John Brown (servant)

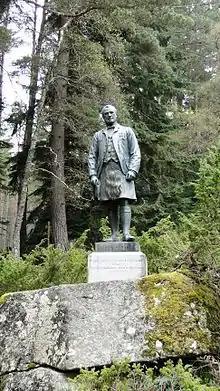
Statue of John Brown in the grounds of Balmoral

Prince Albert's untimely death in 1861 was a shock from which Queen Victoria never fully recovered. John Brown became a friend and supported the Queen. Victoria was known to give him many gifts as well as creating two medals for him, the Faithful Servant Medal and the Devoted Service Medal. She also commissioned a portrait of him in 1876, given to him on Albert's birthday, 26 August.